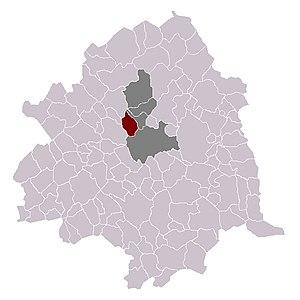
Lambersart dans son canton et son arrondissement
Lambersart est une commune française limitrophe de Lille, située dans le département du Nord en région Hauts-de-France. Elle fait partie de la Métropole européenne de Lille.